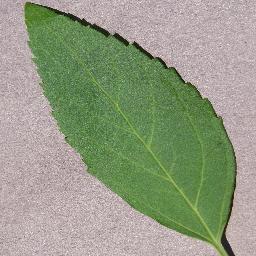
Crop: cherry
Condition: (including_sour)_healthy